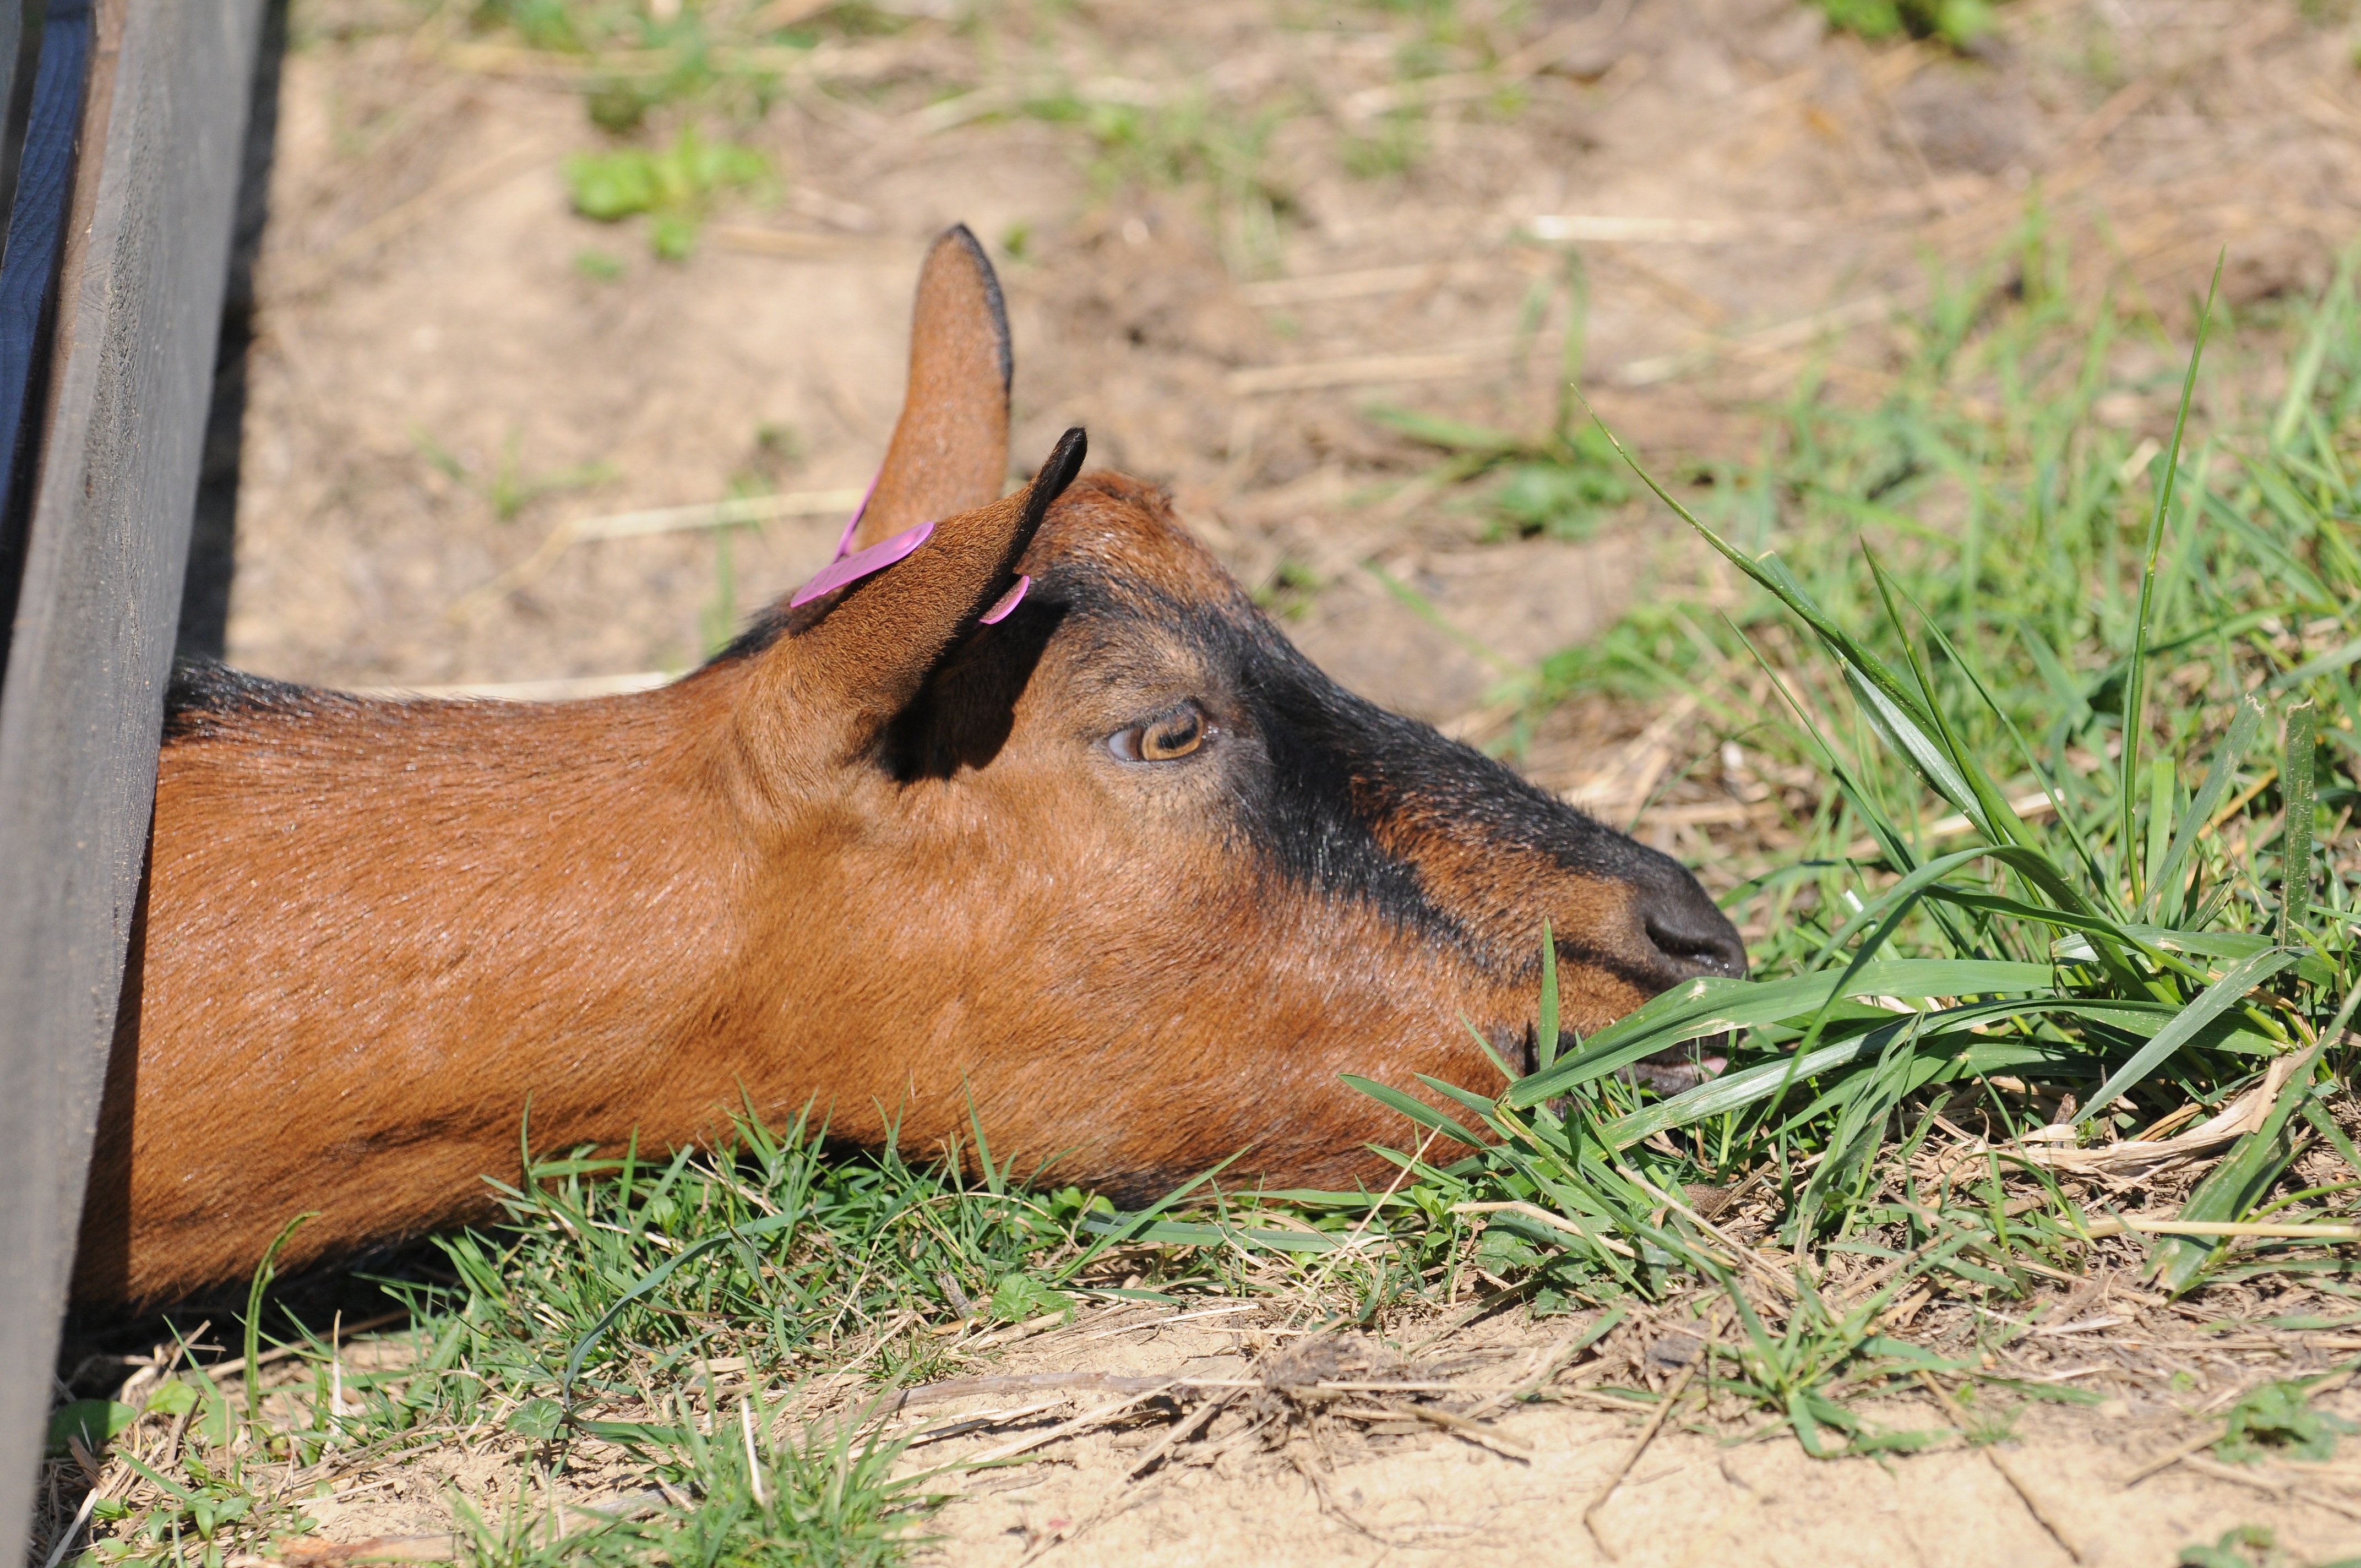
grass, farm, home, animal, wildlife, goat, zoo, pet, mammal, fauna, vertebrate, curious, economy